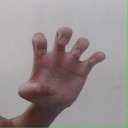
अक्षर: झ